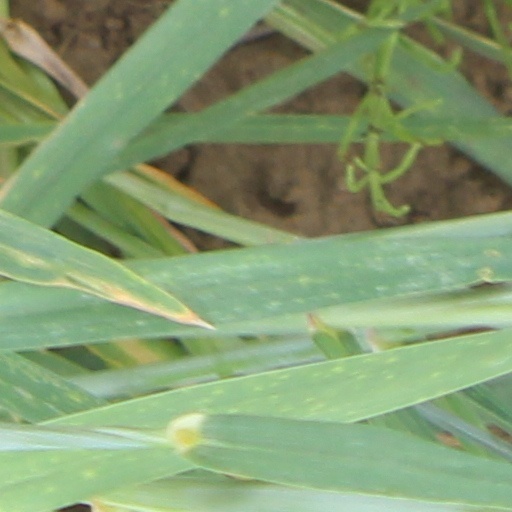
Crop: wheat